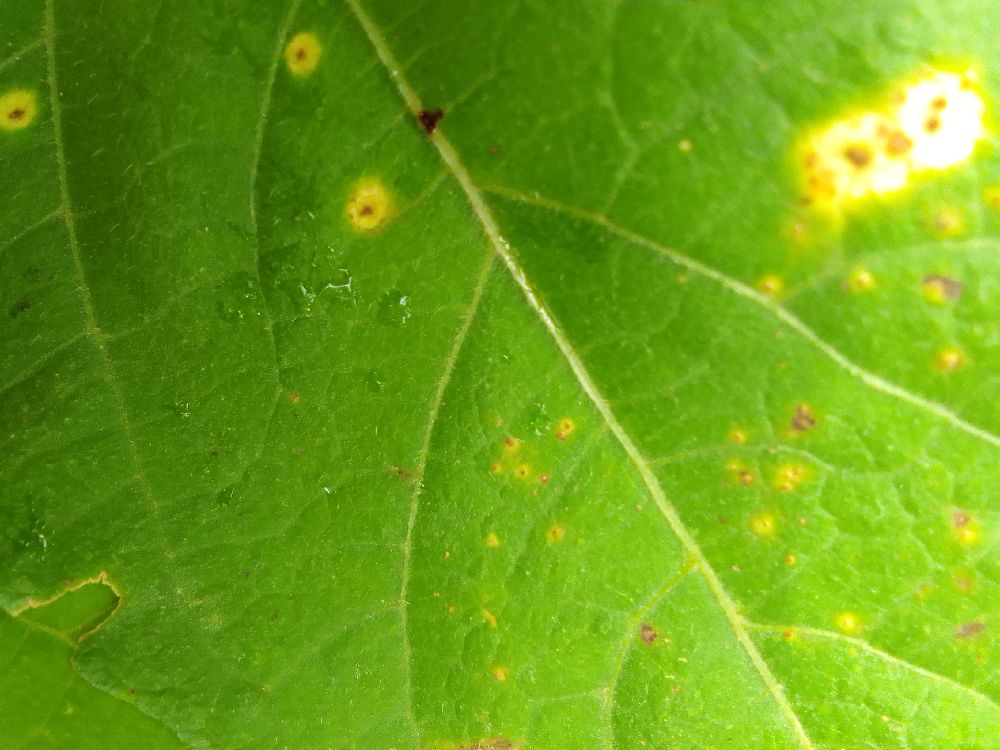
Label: rust